Chiune Sugihara

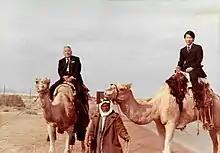
Chiune Sugihara and his son Nobuki in Israel, December 1969

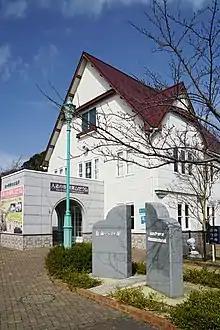
The Port of Humanity Tsuruga Museum in Tsuruga, Fukui, Japan, contains a Sugihara Chiune corner.

In 1968, Yehoshua Nishri, an economic attaché to the Israeli Embassy in Tokyo and one of the Sugihara beneficiaries, finally located and contacted him. Nishri had been a Polish teen in the 1940s. The next year Sugihara visited Israel and was greeted by the Israeli government. Sugihara beneficiaries began to lobby for his recognition by Yad Vashem. Sugihara was too ill to travel to Israel, so his wife and youngest son Nobuki accepted the honor on his behalf.